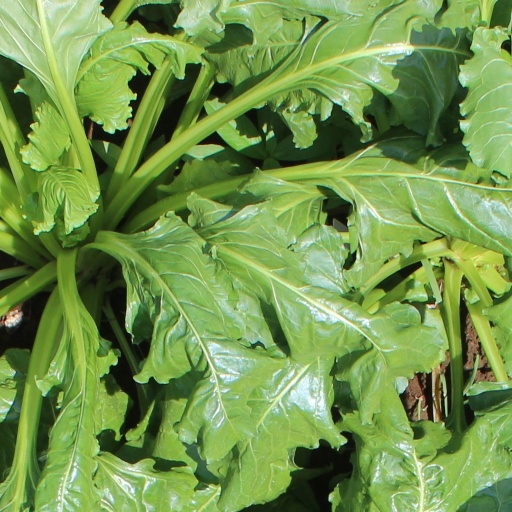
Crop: sugar beet